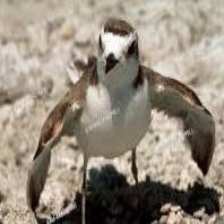
Species: SNOWY PLOVER
Scientific name: CHARADRIUS NIVOSUS